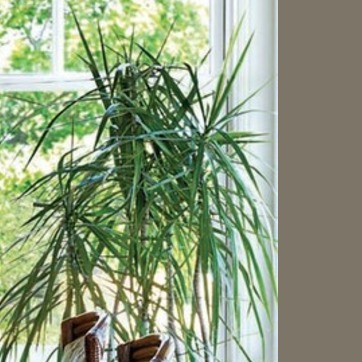
Material: foliage